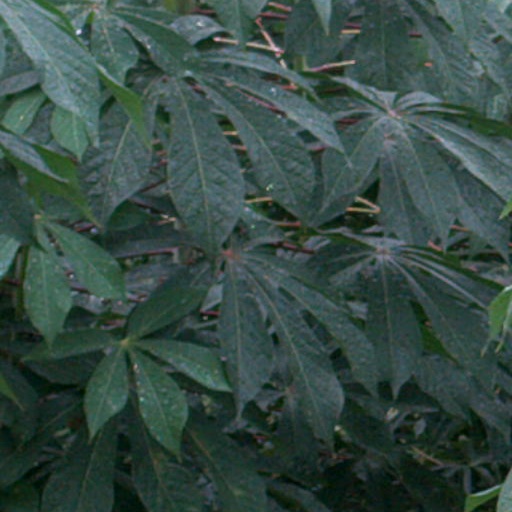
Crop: cassava